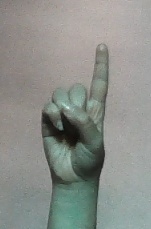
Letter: bb